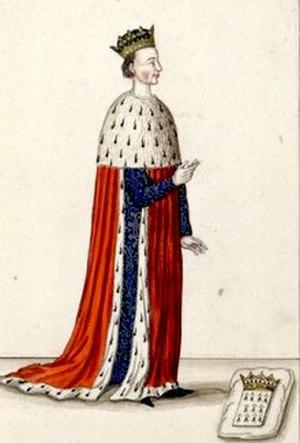
Cette page dresse une liste de personnalités nées au cours de l'année 1414 :